French aviso Amiral Charner

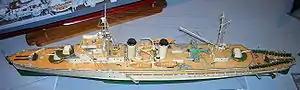
Model of sister ship at the Musée de la Marine de Paris

The "Bougainville"-class avisos were intended for service in the French colonial empire in austere conditions. They had an overall length of , a beam of , and a draught of . The ships displaced at standard load and at deep load. The superstructure, decks, and the upper plating of the hull was made from armor-steel plates thick to better resist small arms and machine gun bullets. Their crew consisted of 14 officers and 121 ratings in peacetime.